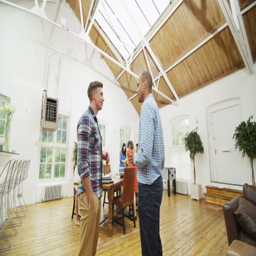
attractive casual business team in a relaxed informal office are working together around a large central table .